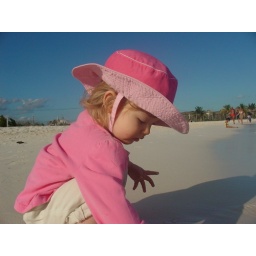
Maya playing in the sand and water at Playa del Carmen